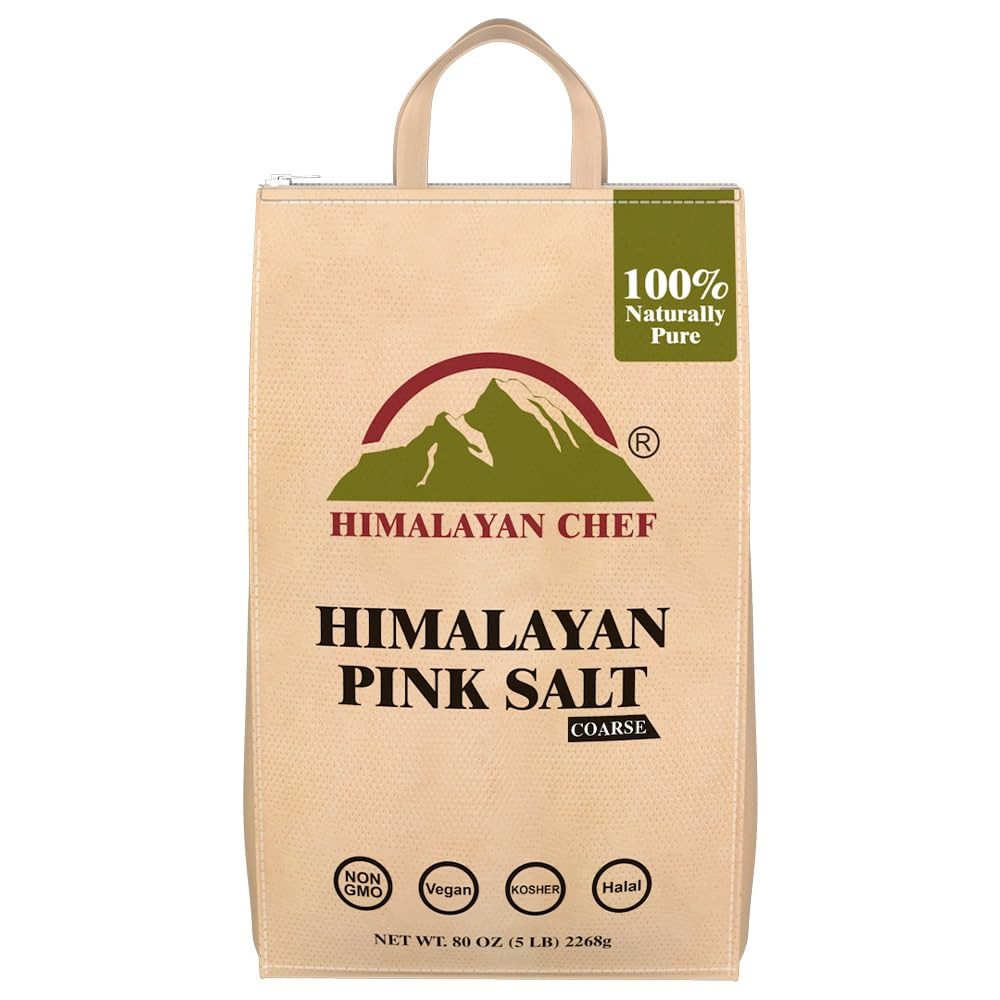
Item Name: Himalayan Chef Pink Salt - 80oz Bag (5 Pounds Bulk Bag), Coarse Salt for Grinder Refill, Pure 100% Natural, Non-GMO, Vegan, Halal and Kosher Certified
Bullet Point 1: Himalayan Salt: Himalayan Chef Pink Himalayan salt is hand-chipped from the oldest salt mine of the Punjab region of Pakistan, near the foothills of the Himalayas. It is the purest salt on the earth
Bullet Point 2: Ideal Lifestyle: Himalayan salt is 100% pure with no added preservatives or anti-caking agents like that of regular table salts. Table salts also contains artificial Iodine and other additives that may be described as not good for health on the other hand Himalayan Salt contains 84 trace minerals and vitamin that enhance taste of your food and keep you healthy.
Bullet Point 3: Delightful: Add Himalayan Salt to your blends of herbs and spices. Bring new flavors to your fish, soup, vegetables, chicken roast, stew, or any other dish that needs an aromatic lift.
Bullet Point 4: Uses of Pink Salt: Himalayan Pink Salt is the perfect addition to any dish, including fish, meats, vegetables, soups and sauces. Himalayan Salt enhances the flavor of your dishes while also providing a soothing and moisturizing experience when used as a bath salt.
Bullet Point 5: Satisfaction of Customers: We always stand behind our products and we listen to our customers. If for any reason you feel our Himalayan salt is not for you, we offer a 30-day money-back guarantee.
Value: 80.0
Unit: Ounce

Price: 6.695